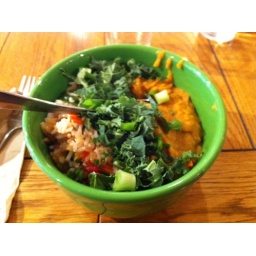
Lunch: a GF Monk bowl at The Green Tea house in Whitefish, MT